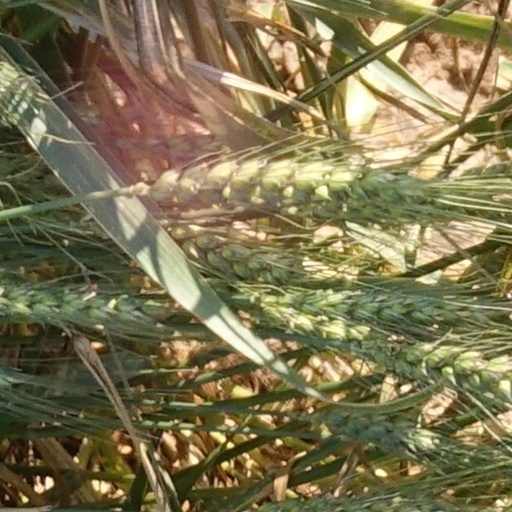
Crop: wheat